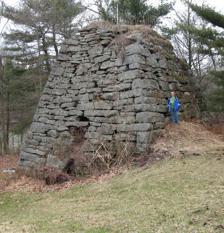
Building: Buchanan Furnace
Country: United States of America
Year built: 1844
United States historic place Buchanan Furnace U.S. National Register of Historic Places Pennsylvania state historical marker Show map of Pennsylvania Show map of the United States Location Off Pennsylvania Route 378 at the Clarion River near Callensburg, Licking Township, Pennsylvania Coordinates 41°7′54″N 79°33′32″W / 41.13167°N 79.55889°W / 41.13167; -79.55889 Area less than one acre Built 1844 Architectural style Iron furnace MPS Iron and Steel Resources of Pennsylvania MPS NRHP reference No. 91001129 Significant dates Added to NRHP September 06, 1991 Designated PHMC April 03, 1950 The Buchanan Furnace is a historic iron furnace located in Licking Township , Clarion County, Pennsylvania . It was built in 1844, and is a cold blast charcoal furnace measuring 30 feet by 33 feet at the base and 33 feet tall. It had a maximum production of 1,200 tons per year and was abandoned in 1858 because of a lack of timber to be used as fuel. Thirty-one iron furnaces were built in Clarion County, mostly from 1840-1850.  They supplied the region as well as the Pittsburgh rolling mills. It was added to the National Register of Historic Places in 1991. References